MAX Red Line

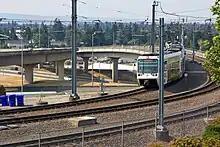
An airport-bound MAX train running above I-205, pictured in 2011

In 2000, TriMet named the new MAX service to the airport the "Red Line" to differentiate it from the established service between Hillsboro and Gresham, which it renamed the "Blue Line". The Airport MAX extension opened on September 10, 2001. Celebrations scheduled for September 15–16 were canceled in the aftermath of the September 11 attacks, with the airport itself closed for three days due to a nationwide ground stop. Upon opening, the Red Line operated from the airport to the Library and Galleria stations in downtown Portland, where its trains turned around at the 11th Avenue loop tracks. It replaced bus route 12–Sandy Boulevard as TriMet's only service to and from the airport, while the transit agency for Clark County, Washington, C-Tran, rerouted its bus service from its connection at Gateway Transit Center to Parkrose/Sumner Transit Center. Although tested during trial runs, TriMet opted to omit luggage racks from Red Line trains to maximize rider capacity. By November 2001, ridership had averaged 2,300 riders and peaked at 3,800 riders a day before the Thanksgiving holiday weekend. At the time, service had been using single light rail cars, but the influx of riders prompted TriMet to temporarily deploy two-car consists, which it had not planned to do until 2006.